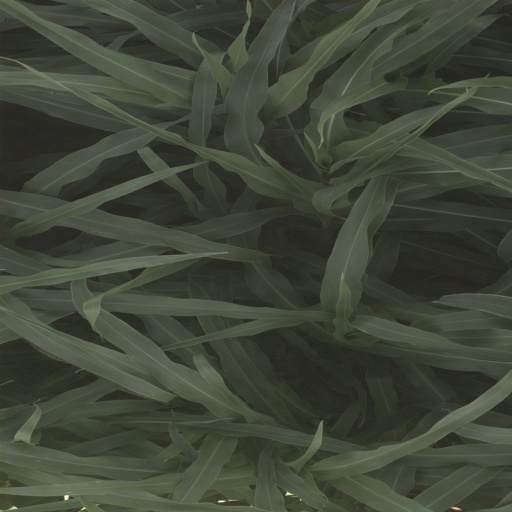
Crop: sorghum